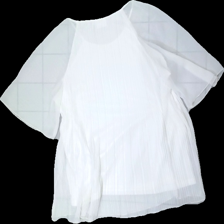
View: back
Type: Blouse
Category: Ladies
Brand: Isolde
Colors: White
Material: 100% poly
Cut: Loose
Size: 40
Stains: Minor
Smell: Minor
Price range: <50
Recommended usage: Recycle